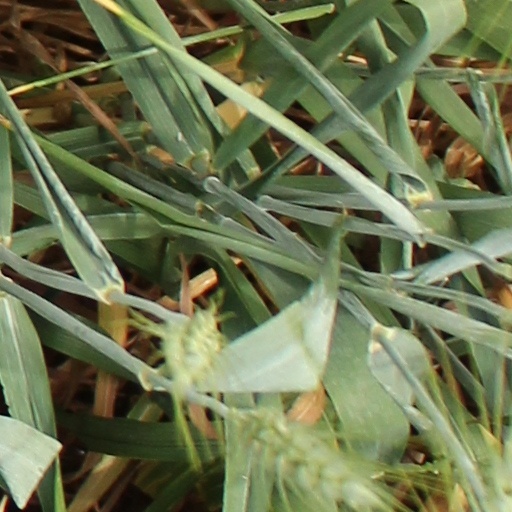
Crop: wheat